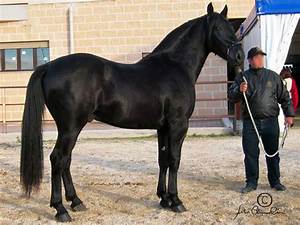
Label: cavallo